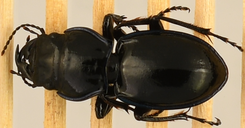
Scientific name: Pasimachus elongatus
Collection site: Central Plains Experimental Range NEON (CPER), plot CPER_009